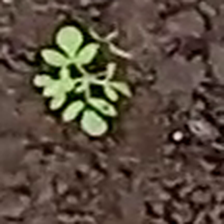
Weed species: Sicklepod_(Senna obtusifolia)